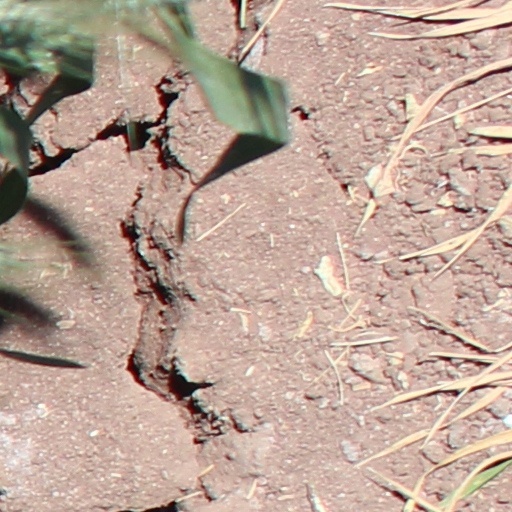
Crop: wheat